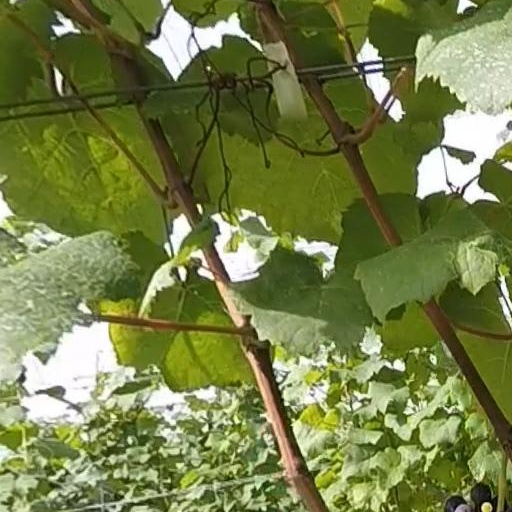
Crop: grape